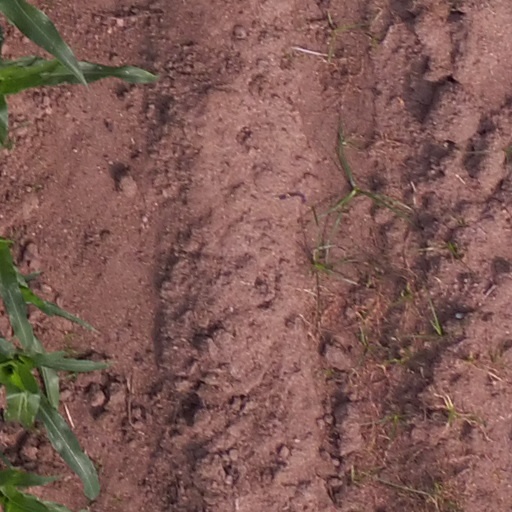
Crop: maize; corn